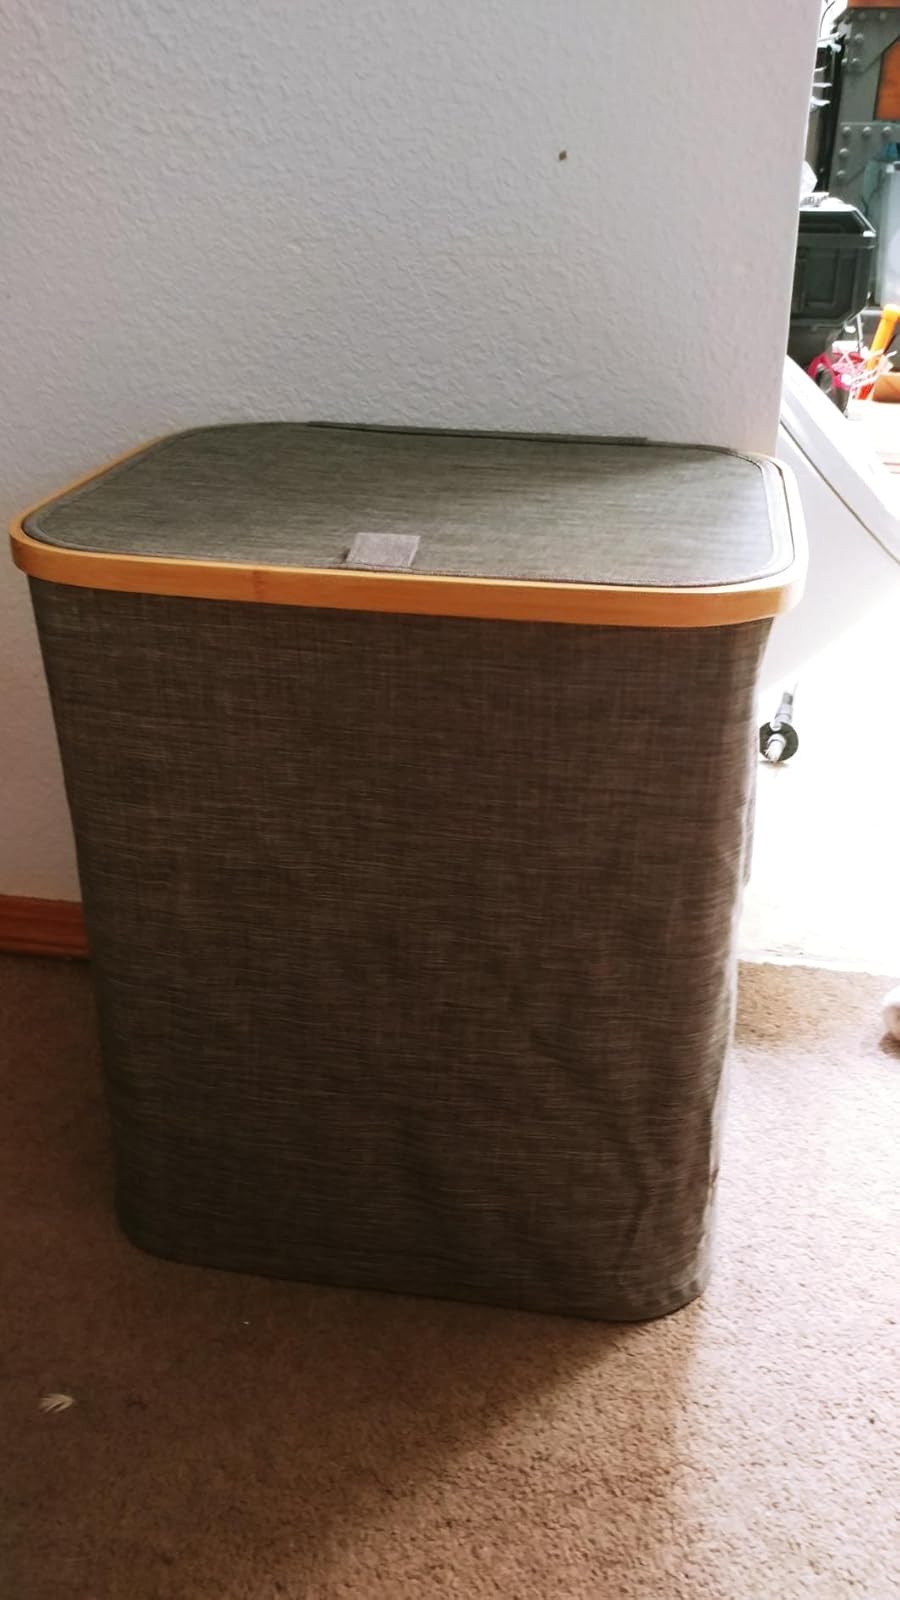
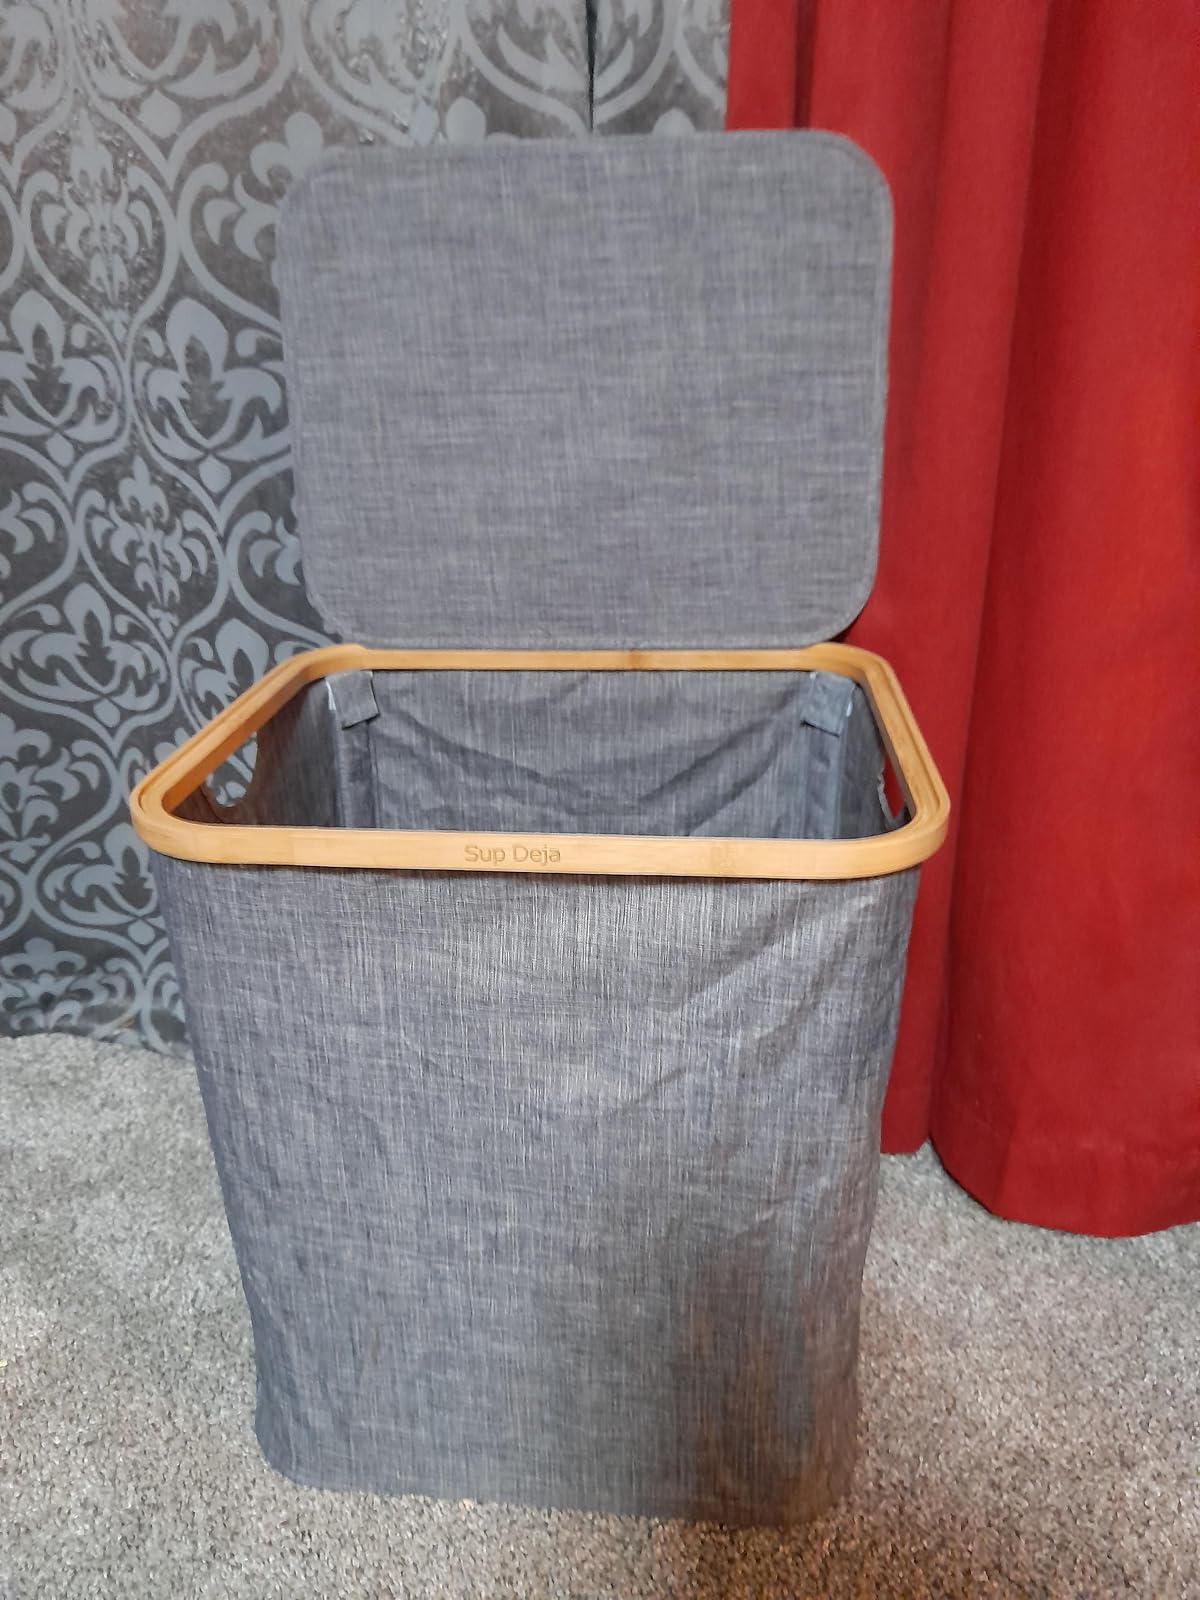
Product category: items_hamper
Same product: yes